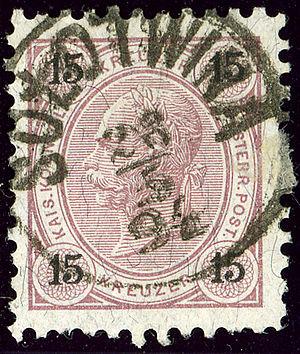
Cet article est une introduction à l'histoire philatélique et postale de l'empire d'Autriche, puis Autriche-Hongrie, limité après le compromis de 1867 à la partie autrichienne, vu l'autonomie de la poste du Royaume de Hongrie en 1867. Seule la République d'Autriche est traîtée après 1918, vu l'indépendance des autres territoires. Pour les provinces italiennes de Lombardie et Vénétie, et les bureaux de poste dans l'empire ottoman, il y a d'autres articles.